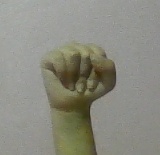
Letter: saad